Blohm & Voss BV 246

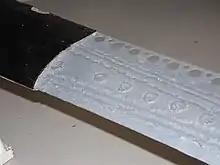
Wing, showing the steel spar beneath the cement casing

The construction of the BV 246 avoided the usual aircraft techniques and strategic materials, so it could be mass-produced. It had clean aerodynamics, with high aspect ratio wings that made possible a glide ratio of 25:1. The wings were made of magnesite cement, formed around a steel spar. It had a cruciform tail in an early version and a double vertical tail mounted on the sides of a wide horizontal stabilizer in a later version. It had a length of and a wingspan of . Its total weight was , of which was the explosive warhead.